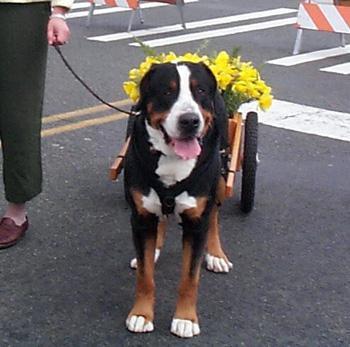
Greater_Swiss_Mountain_dog